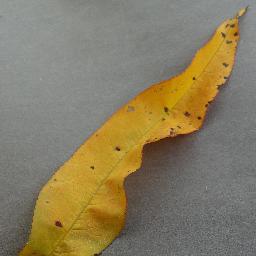
Label: Peach___Bacterial_spot